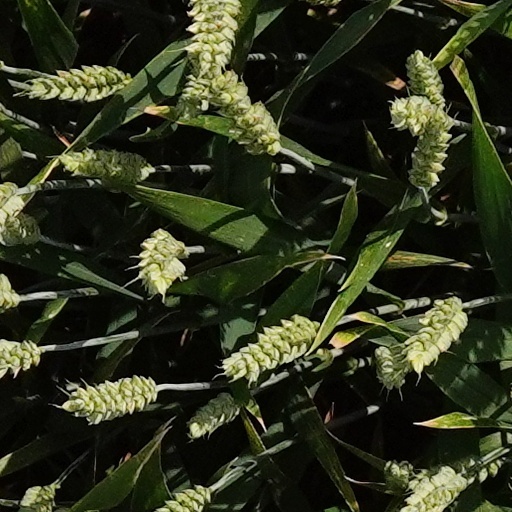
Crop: wheat